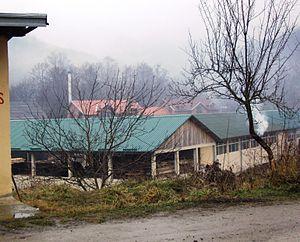
Vlahinja est un village de Serbie situé dans la municipalité de Kuršumlija, district de Toplica. Au recensement de 2011, il comptait 28 habitants.